Battle of Port-en-Bessin

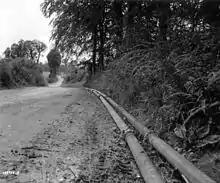

German counter-attacks overran the Commando rear headquarters and an attack across the Escures–Port-en-Bessin road cut off the troop defending Escures. The strength of the commando in the port was reduced to 280 men, many of whom were wounded but an ammunition shortage was alleviated by several members of 522 Company Royal Army Service Corps, who drove supplies through German machine-gun and tank fire. The German defences in the harbour area consisted of dispersed strong points, which the Marines attacked individually and gradually cleared the harbour in a series of costly attacks. The FLAK ships continued to fire and ammunition ran low. Marine Captain Cousins led reconnaissance patrol towards the eastern feature and found an undefended zig-zag path up to the fortifications at the top. With darkness falling Cousins led a party of four officers and 25 men up the hill unobserved and surprised the defenders, who were thrown into confusion. The Marines then encountered a concrete bunker, which Cousins and four men rushed. Cousins was killed by a grenade and the men accompanying him were wounded but the German bunker was captured. Outnumbered four to one by the Germans, they fought their way up the feature through the concrete, entrenchments, mines and barbed wire defences. The German positions were captured one-by-one and before dawn the eastern feature had been occupied. The fall of the Eastern Feature persuaded the remaining Germans on the Western Feature to surrender. Capt Terry Cousins was nominated for the Victoria Cross for his leadership, courage and initiative but was declined much to the Commandos' disgust. The Commandos re-occupied Escures and at on 8 June, the garrison commander and surrendered.